Education in Ghana

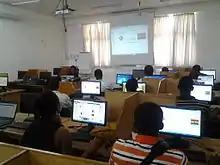
University of Ghana students engaged in a Wikipedia outreach

In the past decade, government attention has shifted to the use of computer technology in teaching and learning. The ICT (Information communication technology) standard in the education policy of Ghana requires the use of ICT for teaching and learning on all levels of the education system. Attempts have been made by the Ministry of Education to support institutions in the teaching of ICT literacy. Most secondary and some primary schools have computer laboratories. Despite the federal interest in ICT, computer access is very limited and electronic devices are often carried around by staff to ensure that they are not stolen.